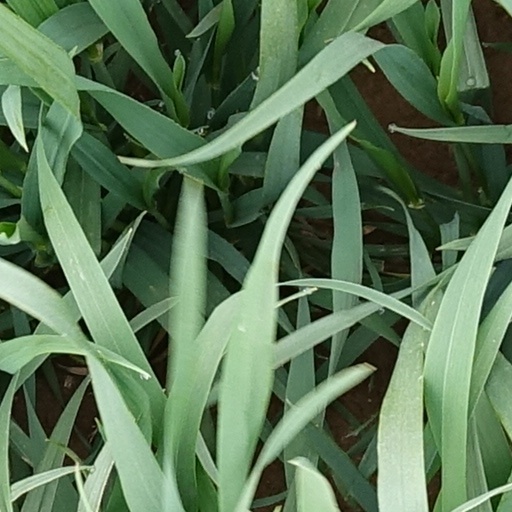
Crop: wheat